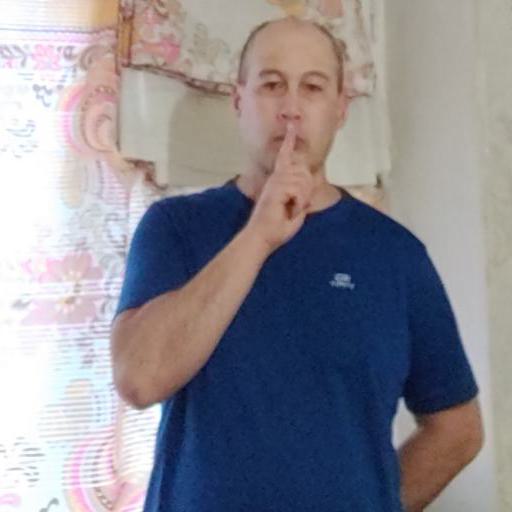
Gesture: mute